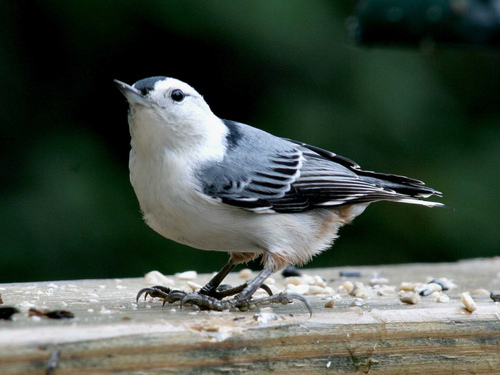
this bird has a white abdomen, belly, neck, and crest with black crest and wings.
this bird has a small pointed beak and is mostly white on its body, with white-tipped black primary wing feathers.
this bird contains a black and white head, nape, throat, belly, and tarsus, and black and white feathers.
this small white bird has a black crown, shorty pointy beak, and gray and black wingbars and secondaries.
little white bird with black crown and gray wings with black tarsus and large feet.
this bird has wings that are black and has a white bellya small bird with a black and white head, white neck and body with black wings.
this bird has wings that are grey and has a white belly
this mostly white bird has a black crown, and black back and wings.
the bird is small with darker wings and white breast.
Species: White Breasted Nuthatch